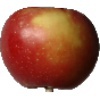
Label: braeburn_apple